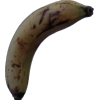
Label: banana